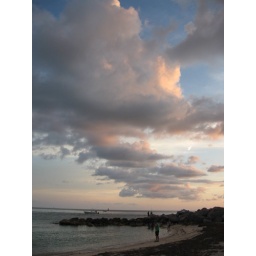
I loved the way the clouds were diferent colors in this photo and the water looks really dark compared to the sky.